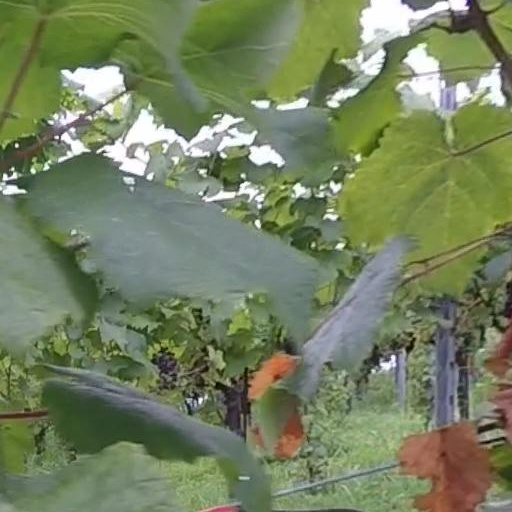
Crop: grape